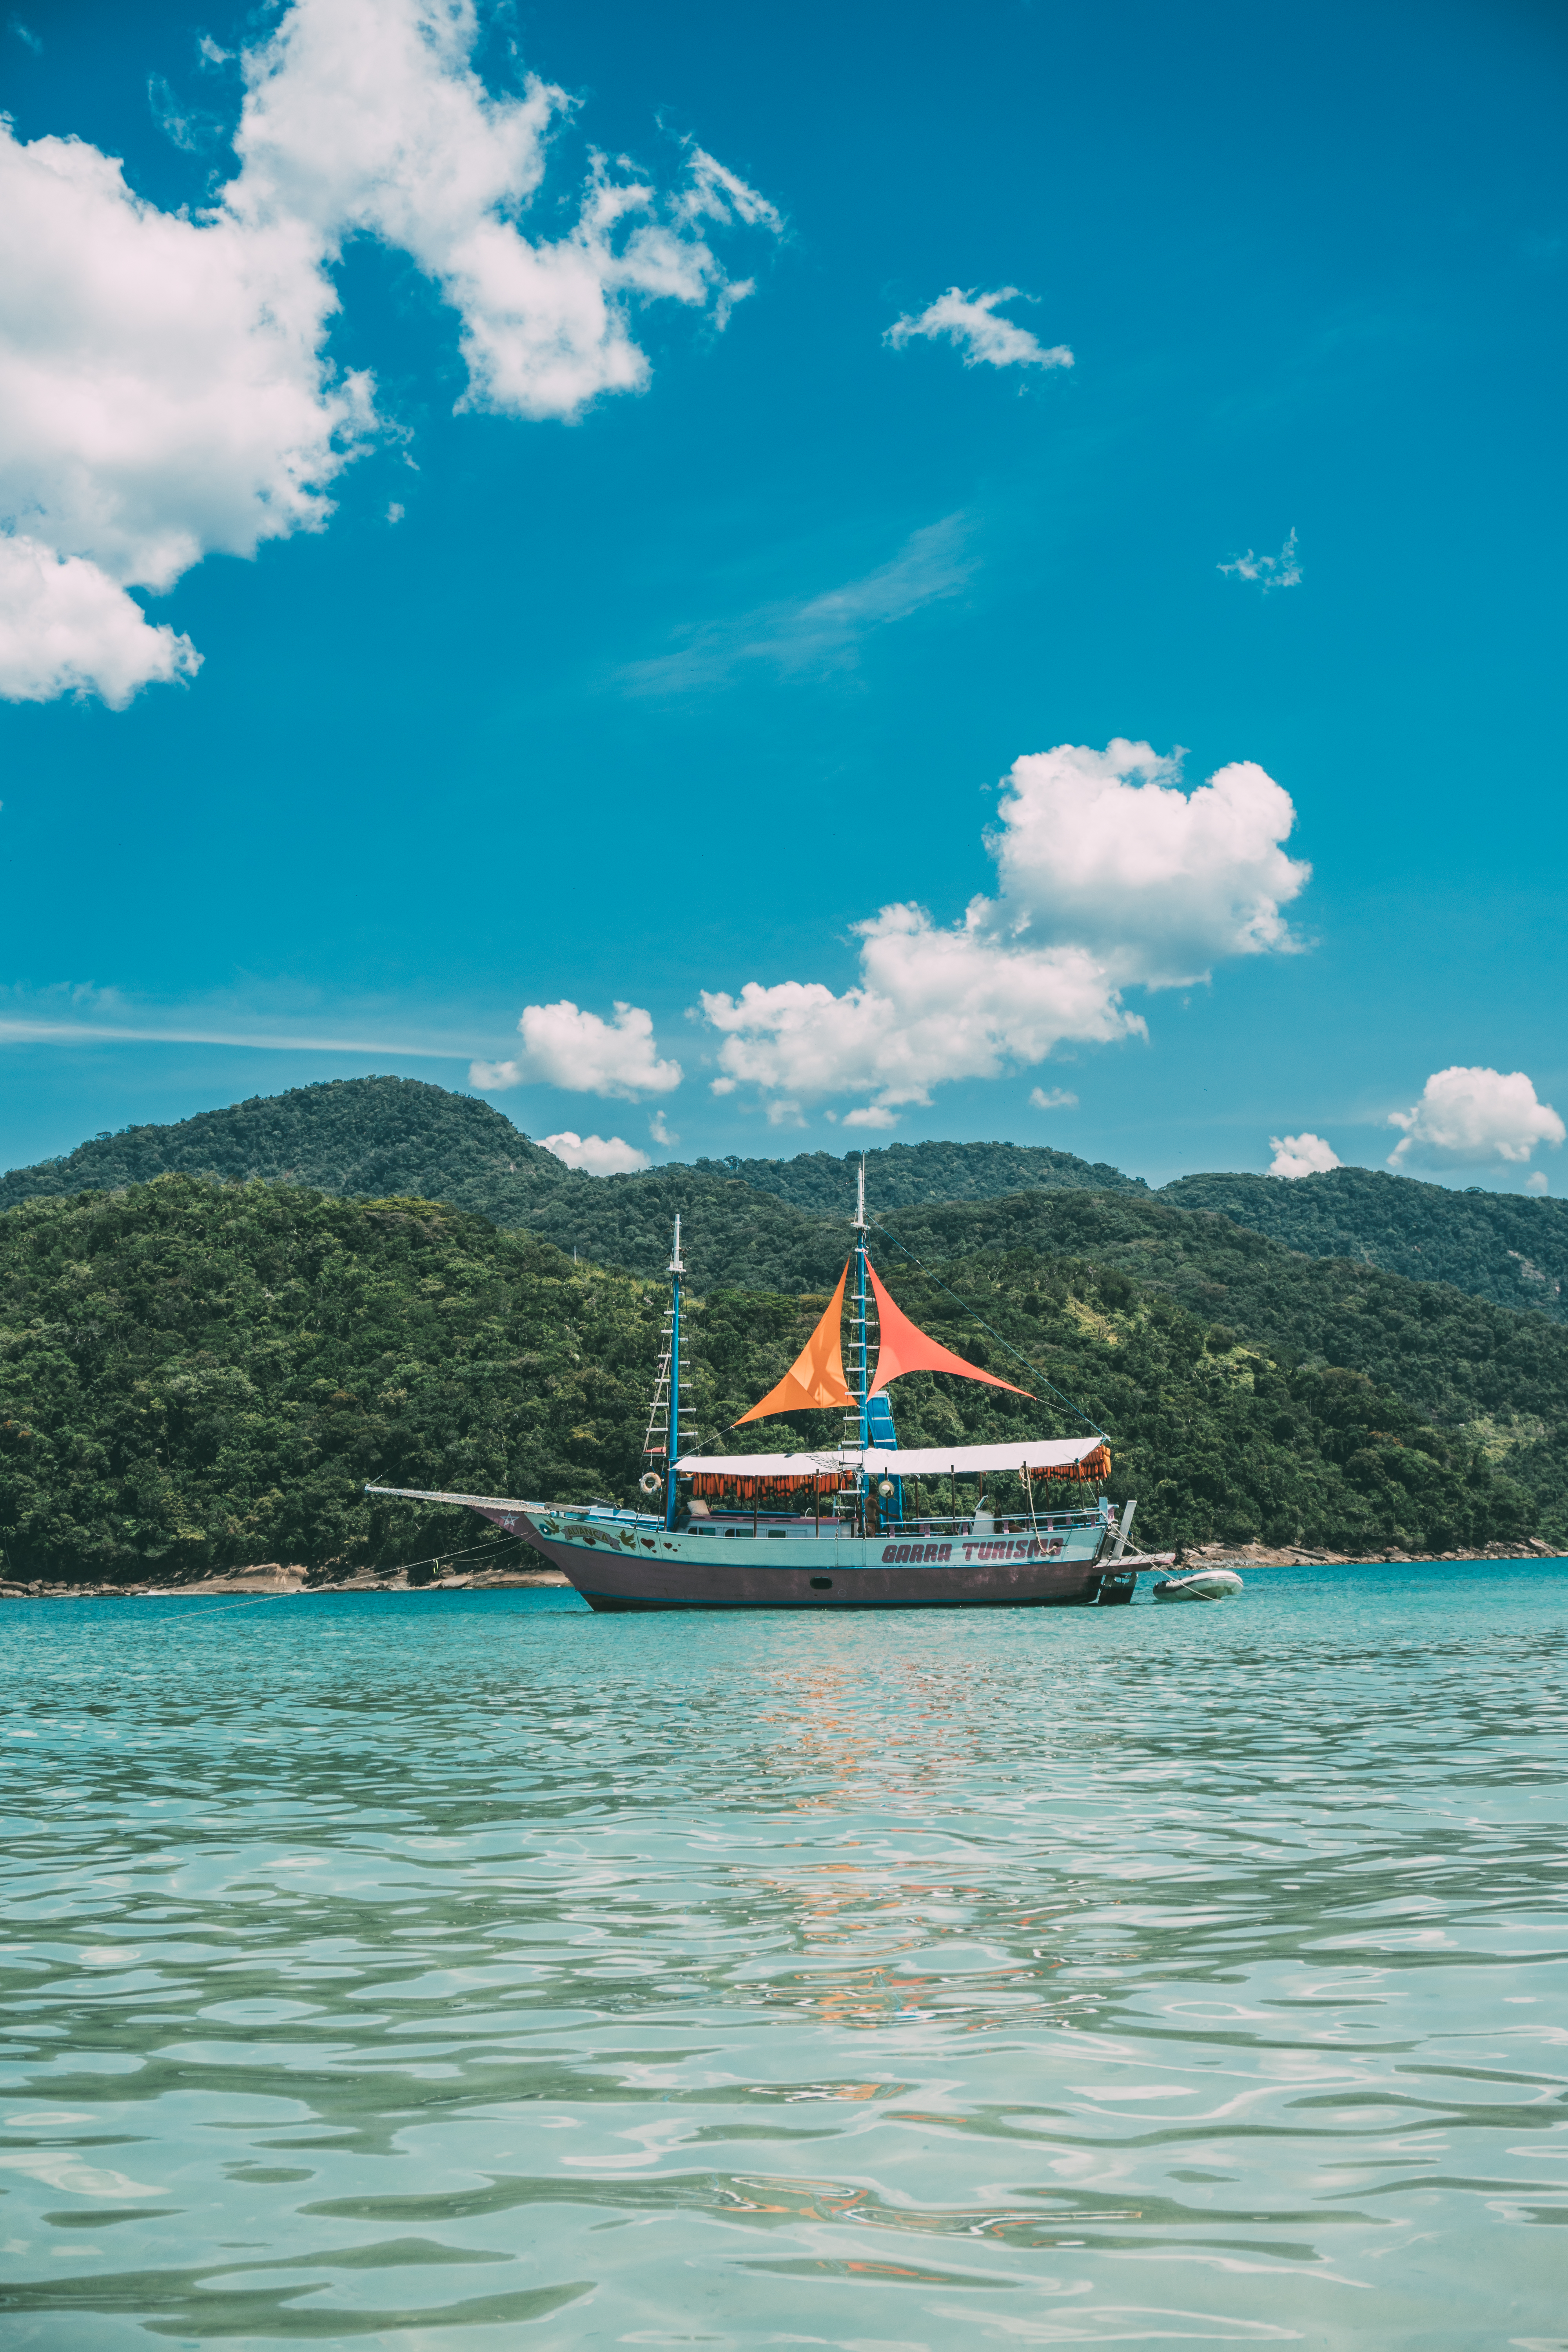
sky, blue, water, water transportation, sea, cloud, ocean, turquoise, aqua, tropics, tourism, boat, vacation, summer, lake, vehicle, lagoon, caribbean, calm, coastal and oceanic landforms, river, island, leisure, sound, mountain, boating, reflection, horizon, watercraft, bay, islet, coast, reservoir, long tail boat, hill, travel, cumulus, sailboat